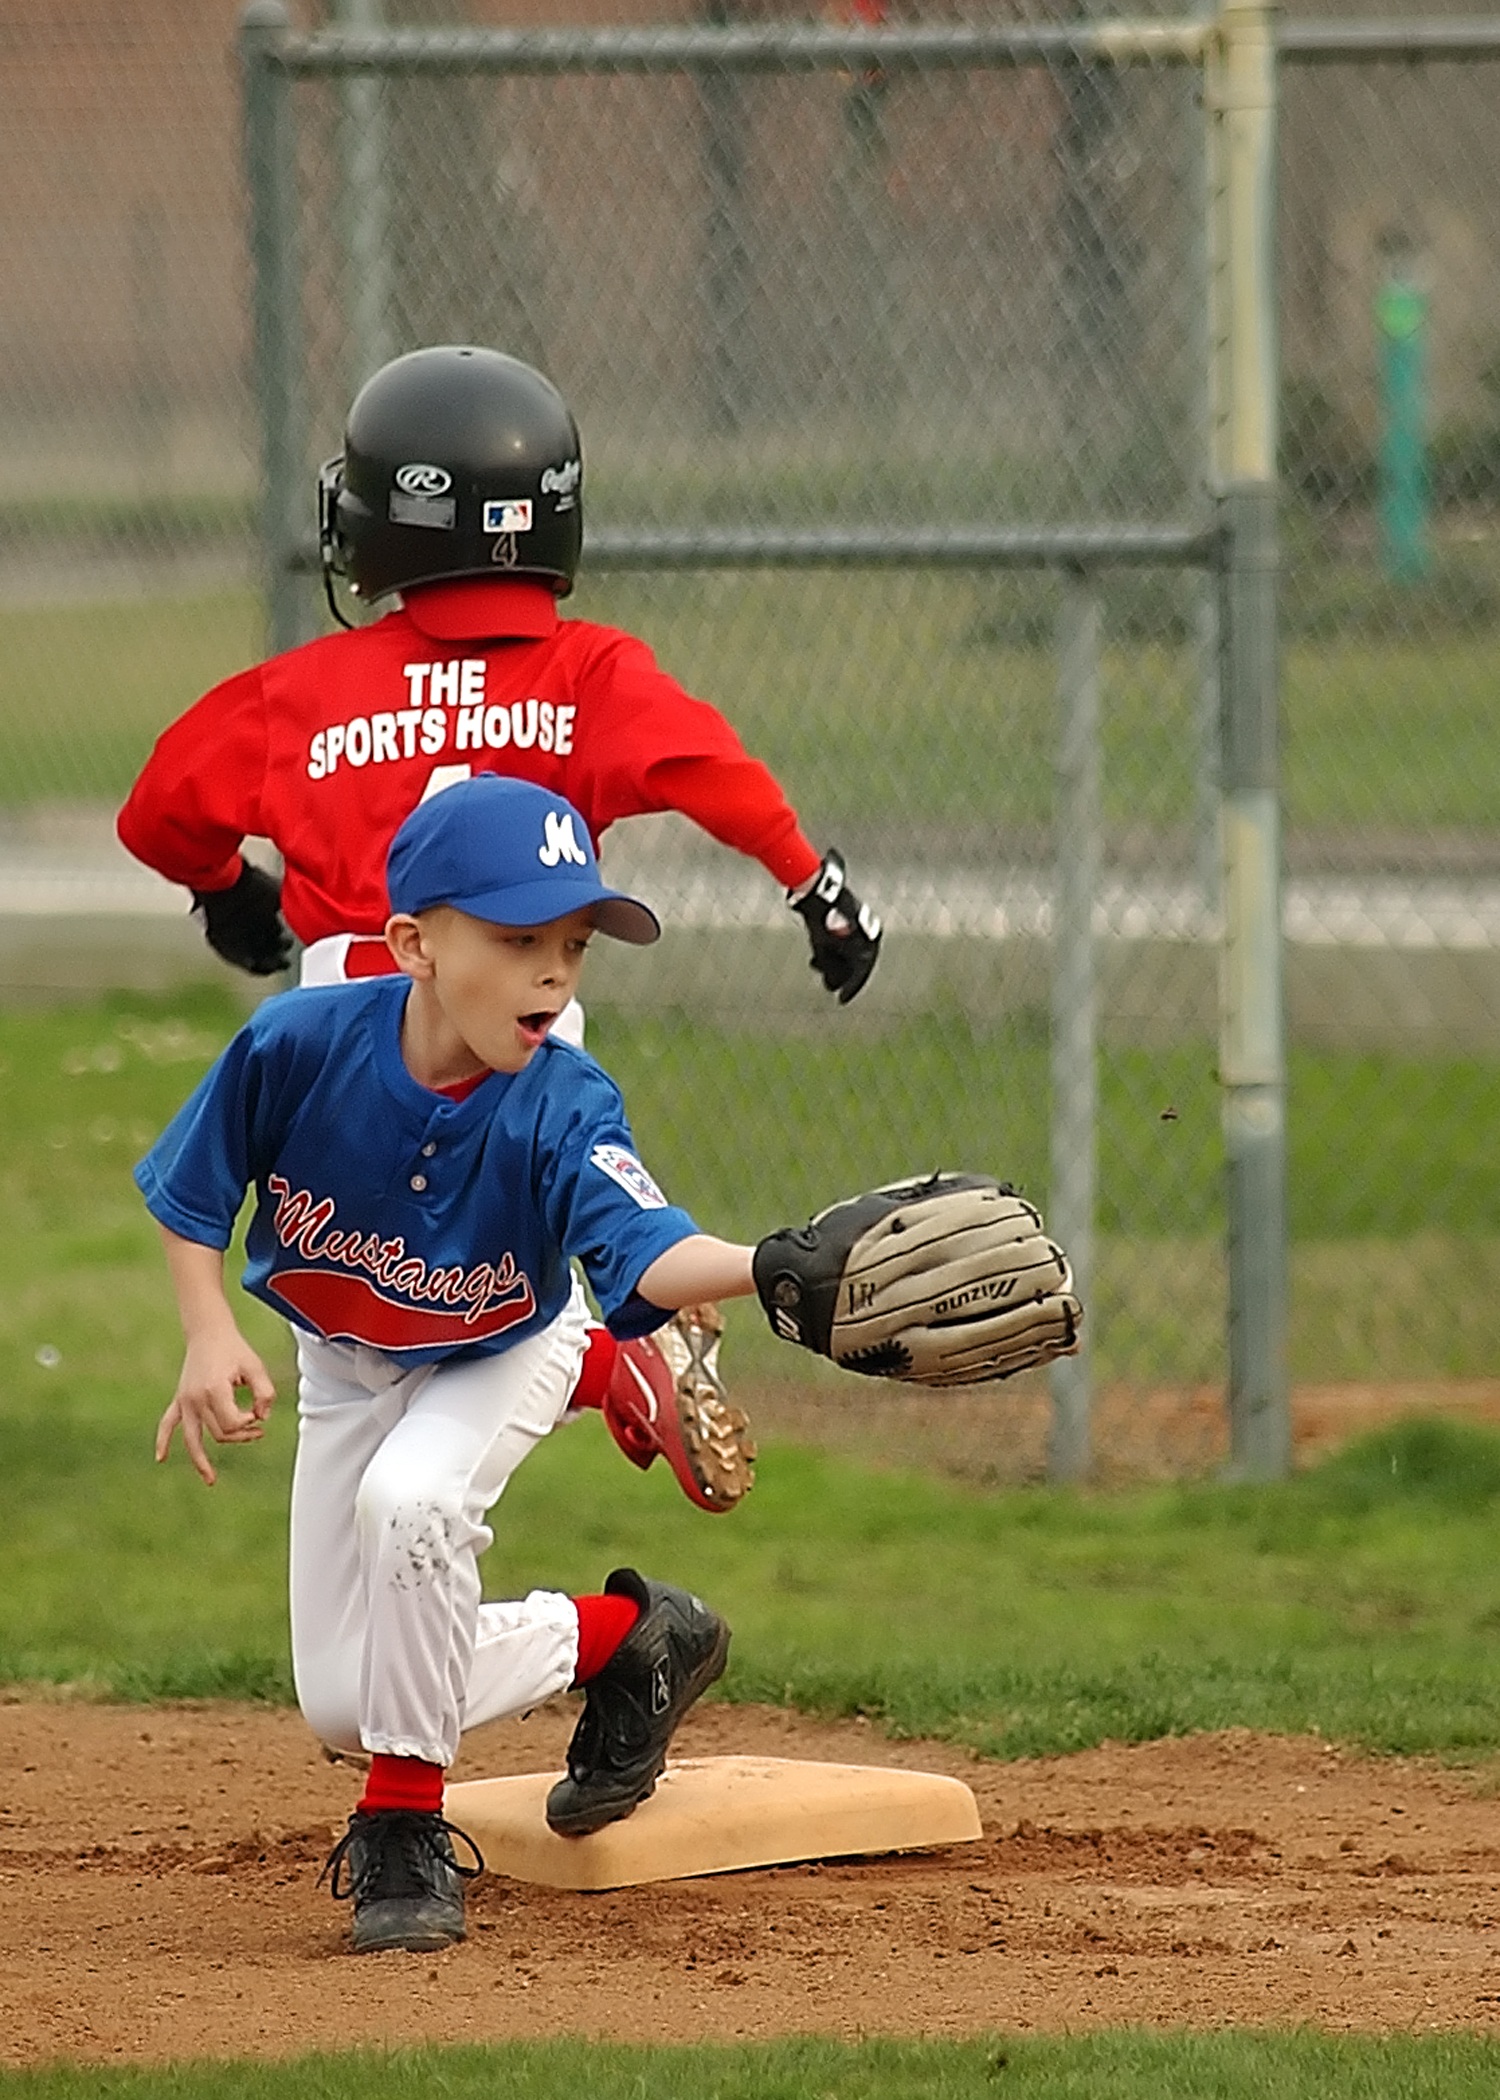
outdoor, baseball, sport, field, game, boy, kid, male, youth, athletic, park, runner, playing, player, baseball field, pitch, sports, catching, base, athlete, baseball player, catcher, ball game, ballgame, little league, first base, fielding, team sport, fielder, infielder, college baseball, bat and ball games, baseball positions, college softball